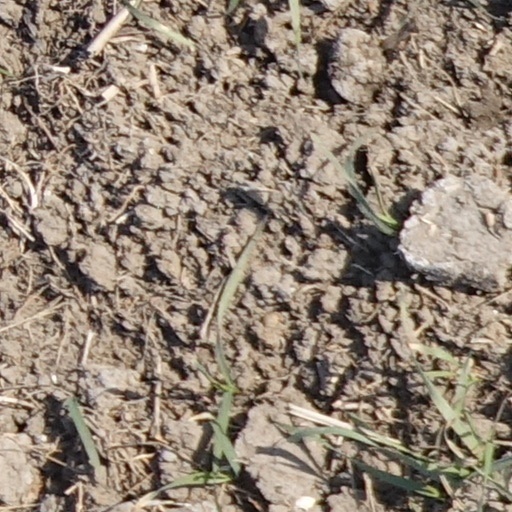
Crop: wheat